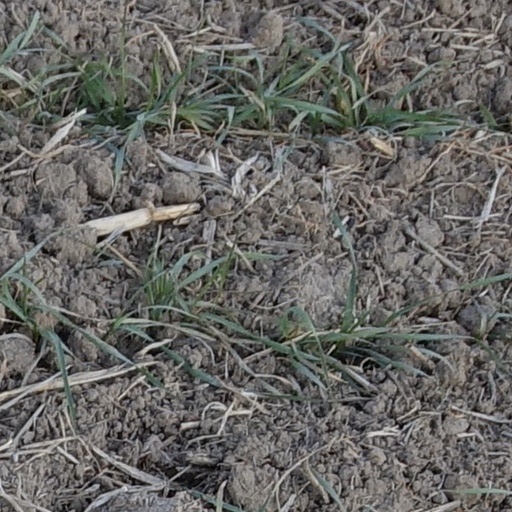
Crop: wheat